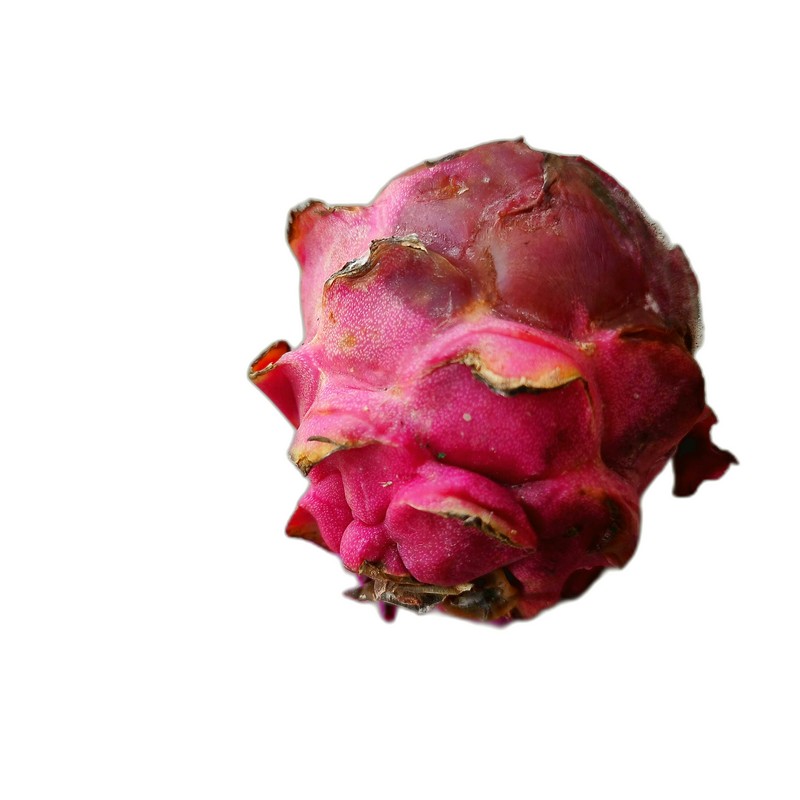
Label: Defect Dragon Fruit